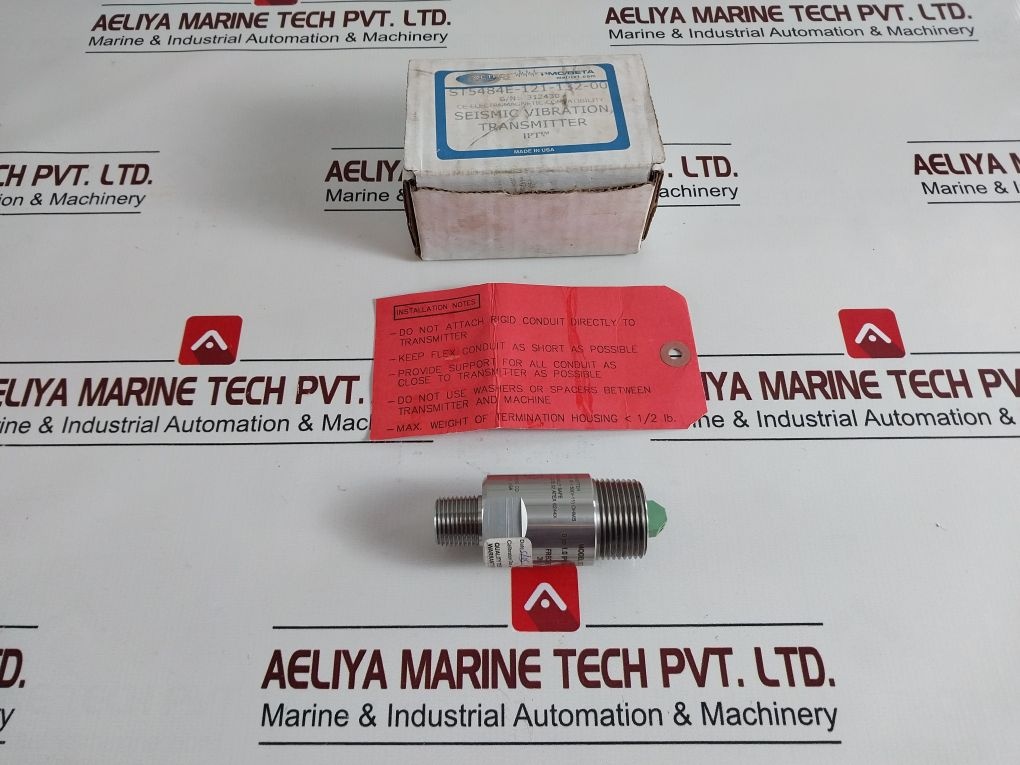
Matrix St5484E-121-132-00 Seismic Vibration Transmitter 0 To 1.0 Ips
Matrix St5484E-121-132-00 Seismic Vibration Transmitter 0 To 1.0 Ips Matrix Instrument Co. Pmc/Beta Model: St5484E-121-132-00 Seismic Vibration Transmitter Ipt 0 To 1.0 Ips Or 25.4 Mm/S= 4-20Ma Frequency Response 2Hz To 1500Hz – 3Db Supply V= 11-30 Vdc Load R= 50(V-11) Ohms Eex Ia Iic T4 (Tamb= 100°C) Lcie 02 Atex 6244X Made In Usa Weight: 400 Gm
Brand: Matrix
Category: Hardware > Tools > Measuring Tools & Sensors > Seismometer